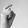
ASL letter: X